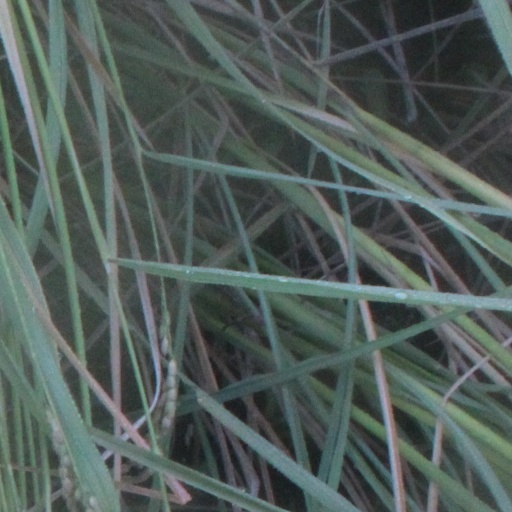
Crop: rice